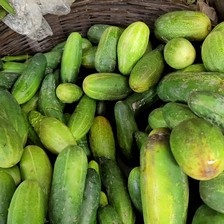
Label: cucumber